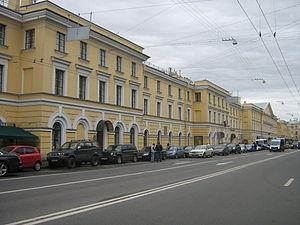
Saint-Pétersbourg. .